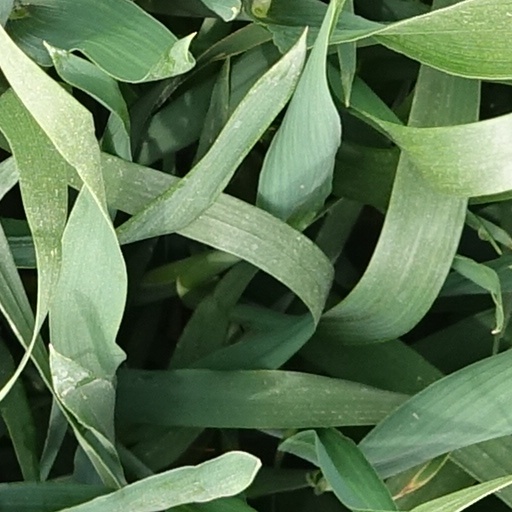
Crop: wheat